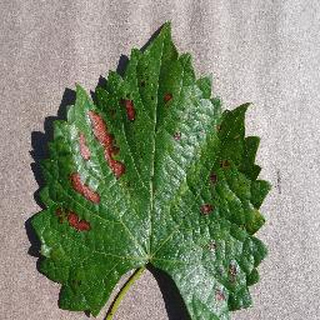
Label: grape_esca_black_measles